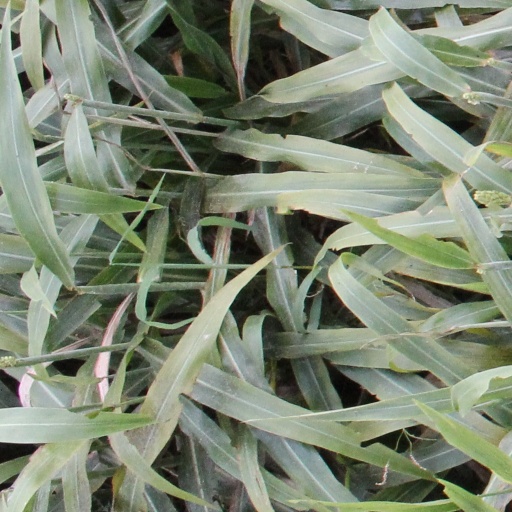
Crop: sorghum